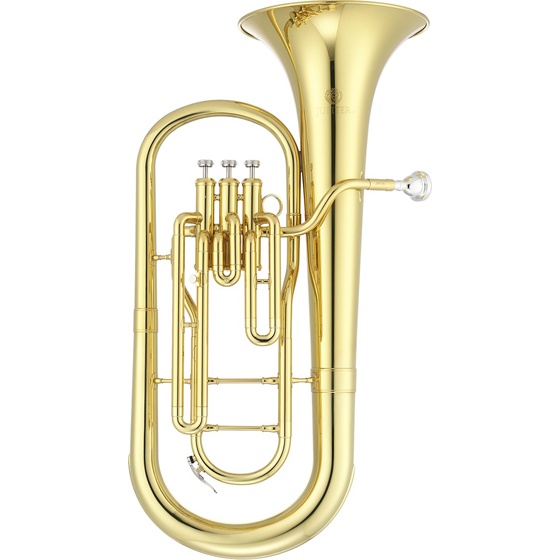
Baritone Horn Jupiter JBR-462 #3
Baritone Horn Rental For Jupiter JBR-462 All rentals have a three-month minimum and a $53 surcharge for normal wear and tear on the instruments. Save money with the School Year leasing option! SN H03640
Brand: Jupiter
Category: Arts & Entertainment > Hobbies & Creative Arts > Musical Instruments > Brass Instruments > Alto & Baritone Horns